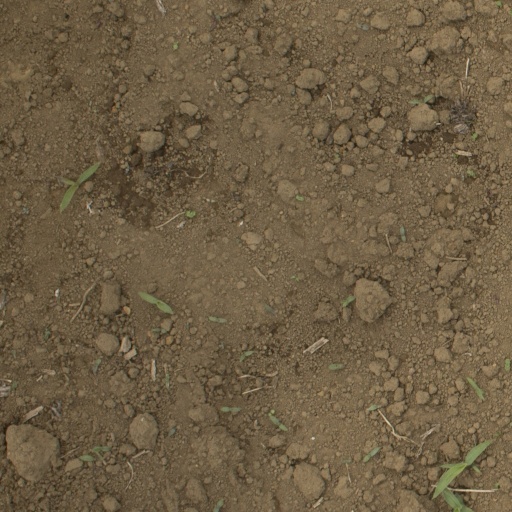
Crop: Jerusalem artichoke